VTOL X-Plane

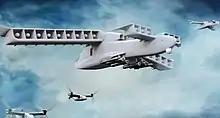
Aurora LightningStrike

The Vertical Take-Off and Landing Experimental Aircraft (VTOL X-Plane) program was an American research project sponsored by the Defense Advanced Research Projects Agency (DARPA). The goal of the program was to demonstrate a VTOL aircraft design that can take off vertically and efficiently hover, while flying faster than conventional rotorcraft. There have been many previous attempts, most of them unsuccessful as of 2015.